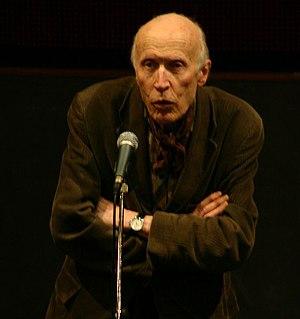
Eric Rohmer à la cinémathèque française
Maurice Schérer, dit Éric Rohmer [eʁik ʁomɛʁ], est un réalisateur français, né à Tulle en Corrèze le 21 mars 1920 et mort le 11 janvier 2010 dans le 13ᵉ arrondissement de Paris. Il a réalisé au total vingt-trois longs métrages qui constituent une œuvre atypique et personnelle, en grande partie organisée en trois cycles : les Contes moraux, les Comédies et proverbes et les Contes des quatre saisons. Considéré avec Jean-Luc Godard, François Truffaut, Claude Chabrol et Jacques Rivette comme l'une des figures majeures de la Nouvelle Vague, il a obtenu en 2001 à la Mostra de Venise un Lion d'or pour l'ensemble de sa carrière.
Michel Delahaye, né le 21 septembre 1929 à Vertou, Loire-Atlantique, et mort le 22 octobre 2016 à Paris, et réputé pour avoir exercé vingt-deux métiers, est principalement un journaliste, critique de cinéma, acteur, et réalisateur français.
Call Me by Your Name est un film dramatico-romantique réalisé par Luca Guadagnino, sorti en 2017. Il s’agit du scénario de James Ivory, adapté du roman américain du même titre d'André Aciman.